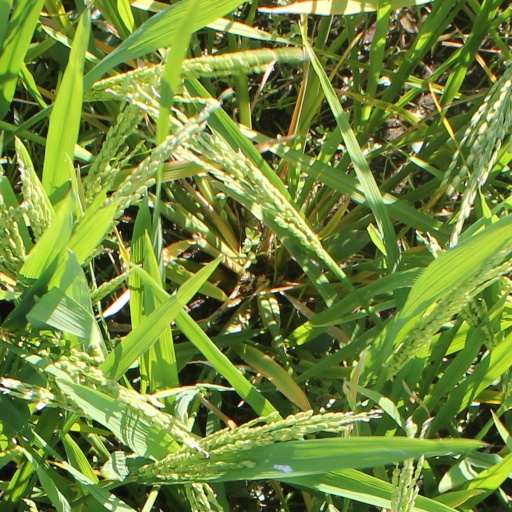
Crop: rice